Thought experiment

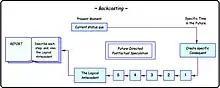
Temporal representation of backcasting

The activity of "retrodiction" (or "postdiction") involves moving backward in time, step-by-step, in as many stages as are considered necessary, from the present into the speculated past to establish the ultimate cause of a specific event (e.g., reverse engineering and forensics).